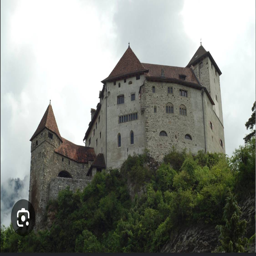
Burg Gutenberg